Crab

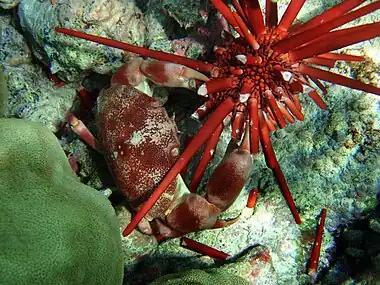
"Carpilius convexus" consuming "Heterocentrotus trigonarius" in Hawaii

Crabs typically walk sideways (hence the term crabwise), because of the articulation of the legs which makes a sidelong gait more efficient. Some crabs walk forward or backward, including raninids, "Libinia emarginata" and "Mictyris platycheles". Some crabs, like the Portunidae and Matutidae, are also capable of swimming, the Portunidae especially so as their last pair of walking legs are flattened into swimming paddles.